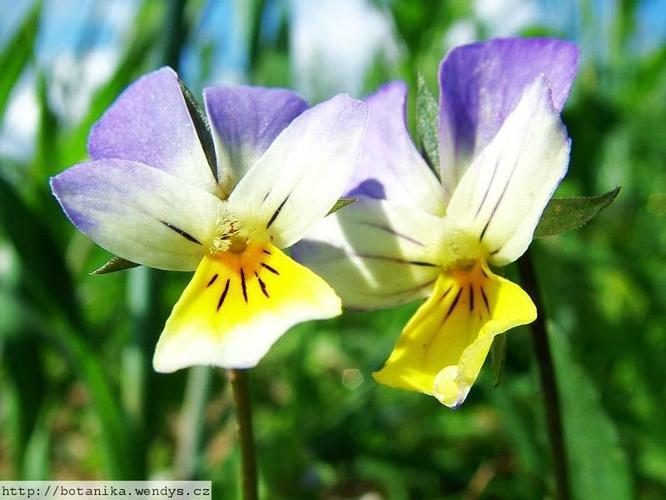
Flower: Pansy